RAF Advanced Air Striking Force

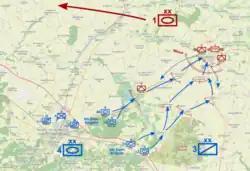

Five minutes later, B Flight attacked the bridge at Veldwezelt, having flown over Belgium in line astern at . One Battle was hit and caught fire before the target, bombed and crashed near the canal; the pilot, despite severe burns, saving the crew who were taken prisoner. A second Battle was hit, zoomed while on fire, dived into the ground and exploded, killing the crew. The third Battle made a steep turn near the bridge then dived into it, destroying the west end. German engineers began immediately to build a pontoon bridge and as they worked, from 2 Group in England attacked the bridges at Maastricht; ten were shot down. At 18 Breguet 693s from with Morane 406 fighter escorts, attacked German tank columns in the area of Hasselt, St Trond, Liège and Maastricht, losing eight bombers. Twelve attacked columns around Tongeren, St Trond and Waremme at and survived, despite most being damaged. Late in the afternoon, fifteen Battles flew against German troops near Bouillon and six were shot down. During the night, forty Blenheims of 2 Group flew in relays against the Maastricht bridges with few losses.